United States Taiwan Defense Command

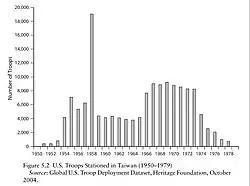
Number of U.S. Troops Stationed in Taiwan (1950–1979)

The United States Taiwan Defense Command was originally formed as the Formosa Liaison Center (founded in 1955 after the signature of the Sino-American Mutual Defense Treaty of December 1954 and the First Taiwan Strait Crisis of Sept. 1954). In November 1955, the FLC became the Taiwan Defense Command. The command reported directly to the Commander-in-Chief Pacific (CINCPAC). The command was composed of personnel from all branches of the U.S. armed forces and had its headquarters in Taipei. The first commander of the USTDC was Alfred M. Pride, Commander, U.S. Seventh Fleet.